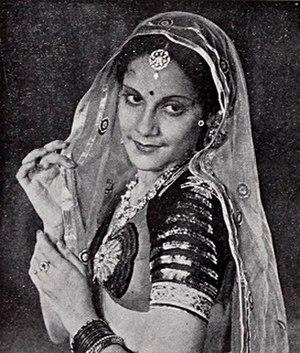
Pramila dans Basant (1942)
Pramila, parfois orthographié Pramilla, de son vrai nom Esther Victoria Abraham, née en 1916 à Calcutta et morte à Bombay en 2006, est une actrice et productrice indienne. Elle est aussi la première miss Inde en 1947.